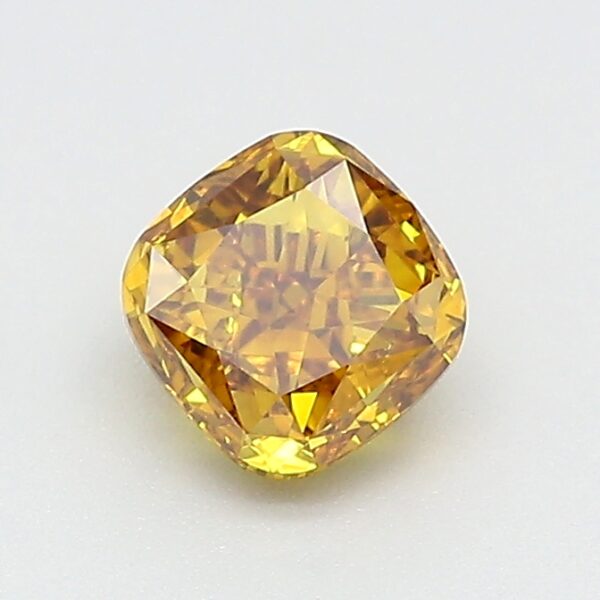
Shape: cushion
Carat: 0.5
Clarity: SI1
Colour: FANCY
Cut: GD
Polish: EX
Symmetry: VG
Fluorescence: N
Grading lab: GIA
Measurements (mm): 4.11 x 4.08 x 3.11